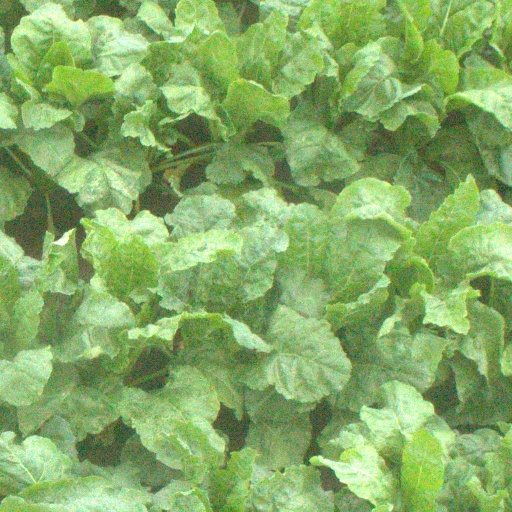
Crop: sugar beet